York City F.C.

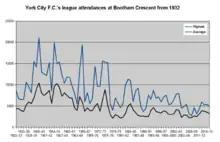
York's highest and average league attendances at Bootham Crescent from the 1932–33 season

In July 1999, York ceased ownership of Bootham Crescent when their real property assets were transferred to a holding company called Bootham Crescent Holdings. Craig announced the ground would close by 30 June 2002, and under Batchelor York's lease was replaced with one expiring in June 2003. In March 2003, York extended the lease to May 2004, and proceeded with plans to move to Huntington Stadium under the ownership of the Supporters' Trust. The club instead bought Bootham Crescent in February 2004, using a £2 million loan from the Football Stadia Improvement Fund (FSIF).